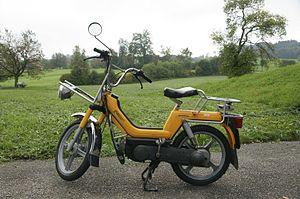
La Poste, légalement La Poste Suisse SA, est une société de service postal appartenant à la Confédération suisse.